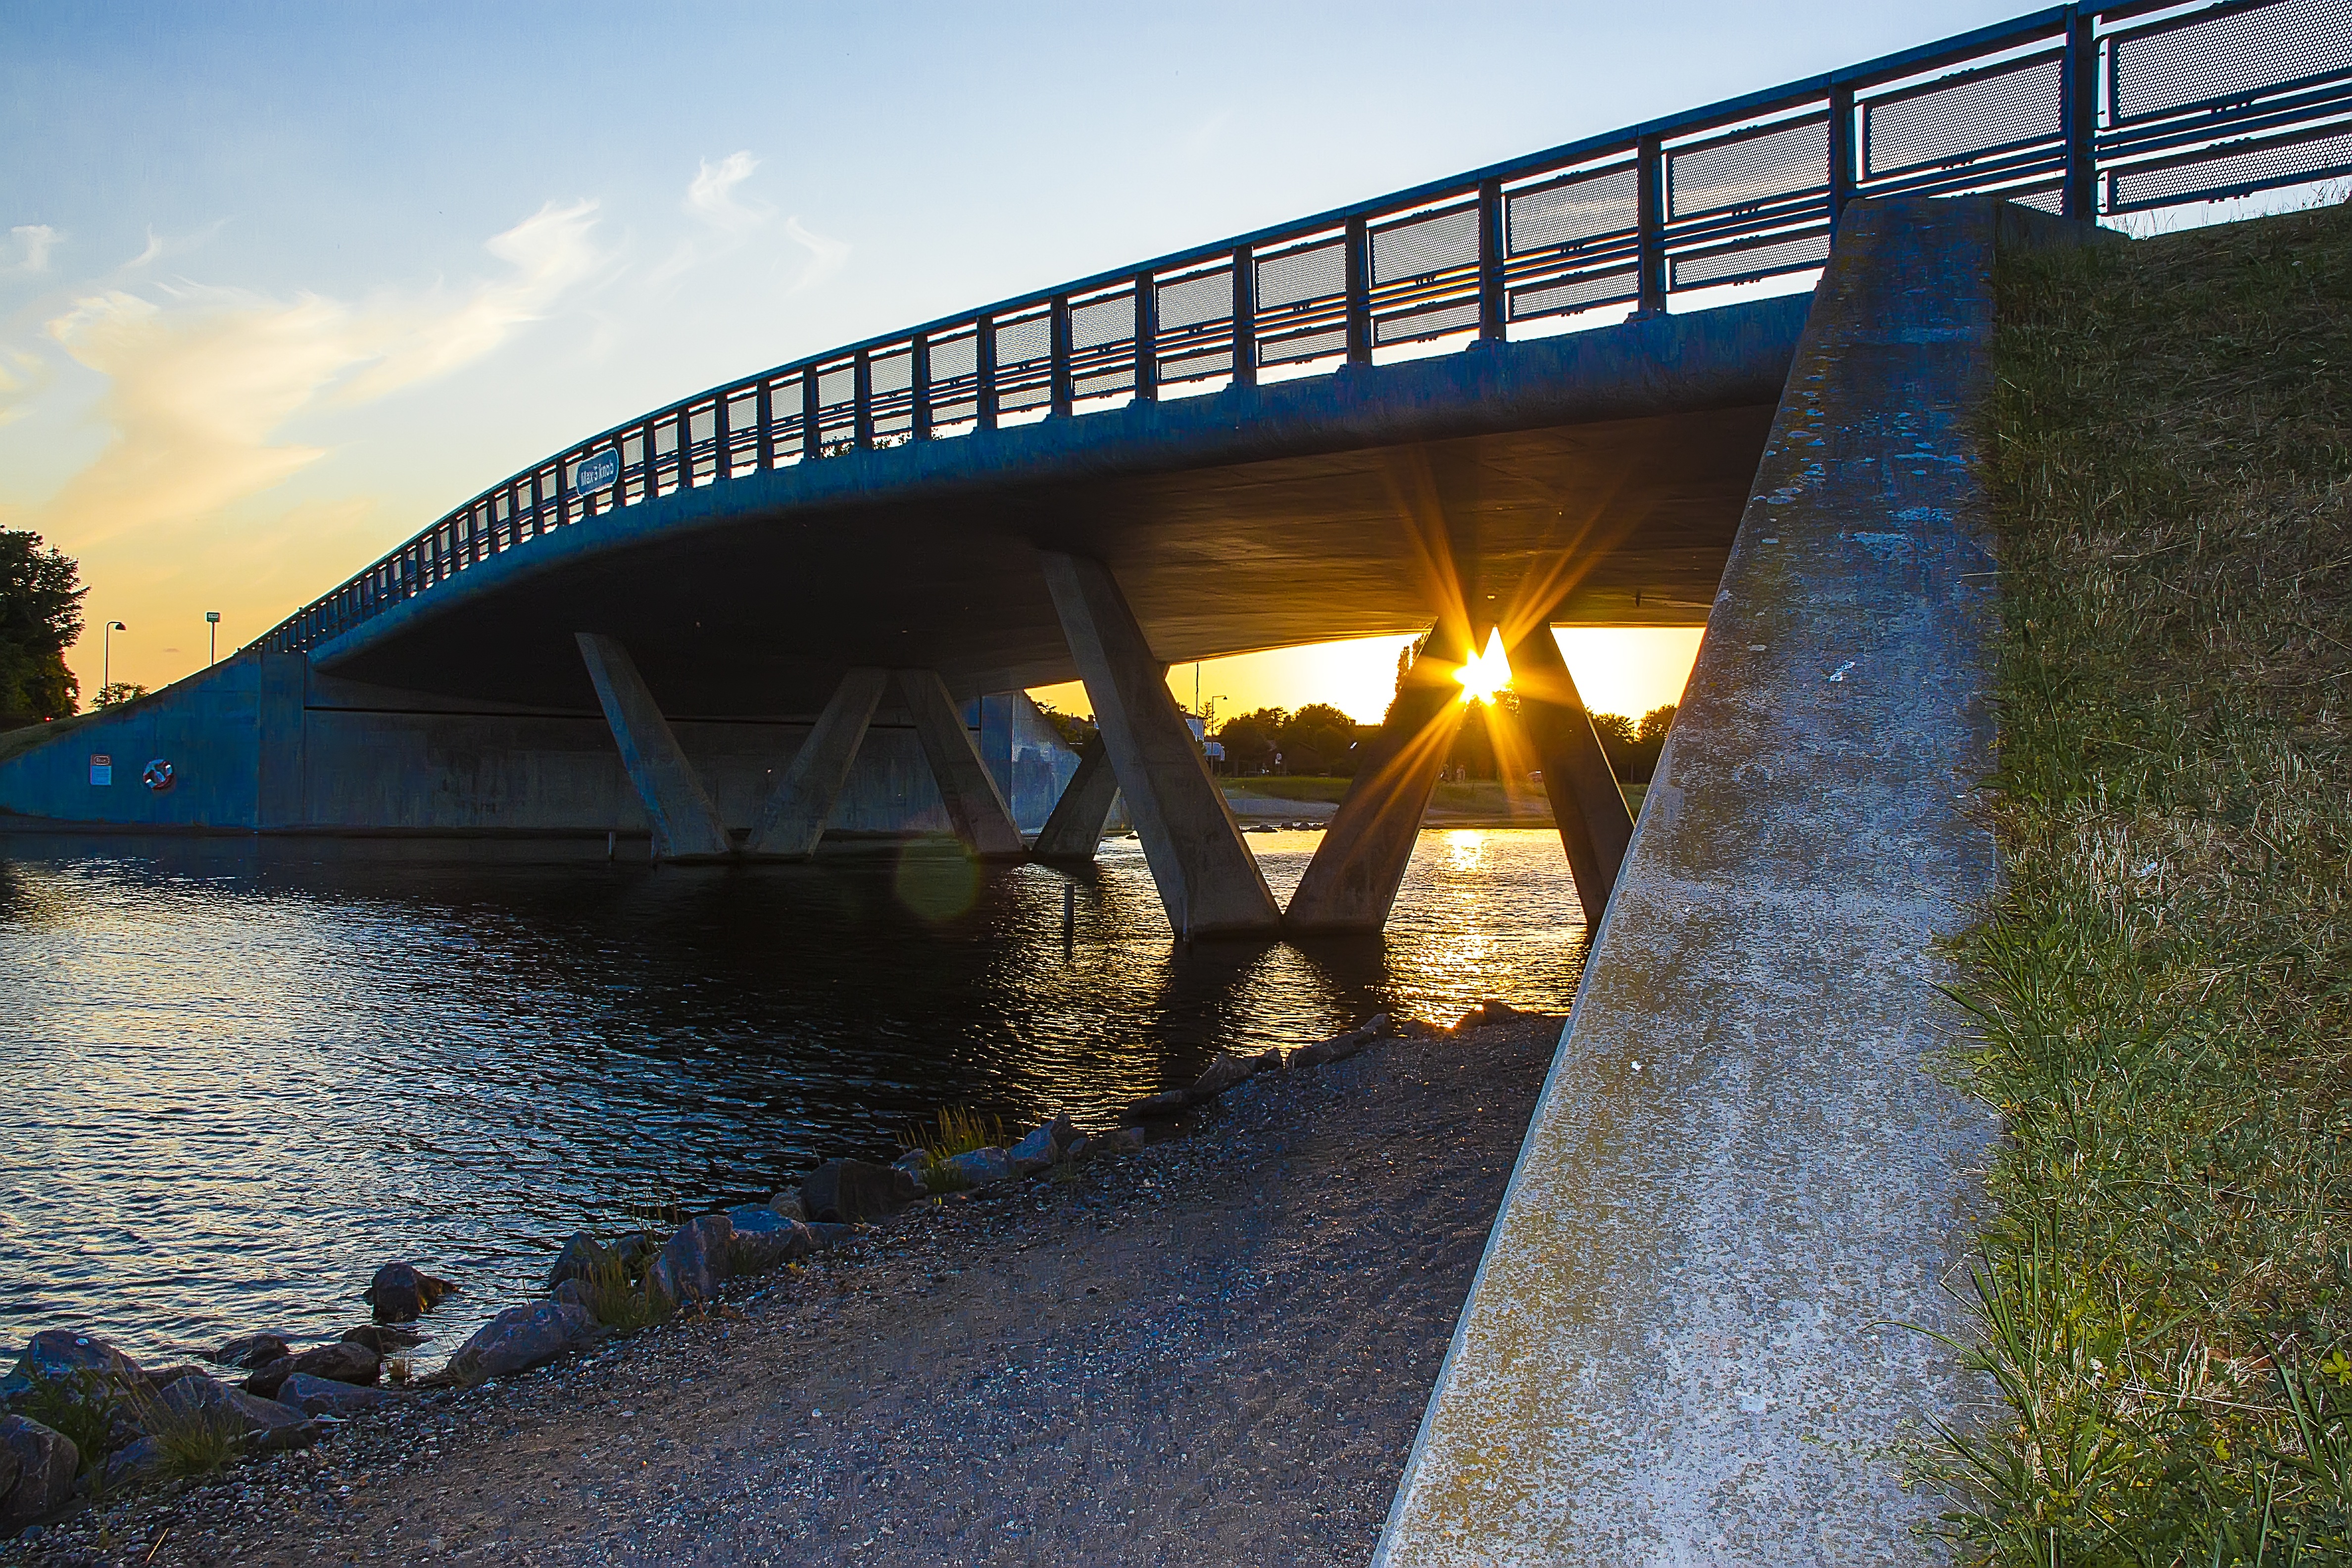
sea, sunset, bridge, river, walkway, waterway, marine, nonbuilding structure